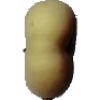
Label: peach_flat